Alfred Jolson

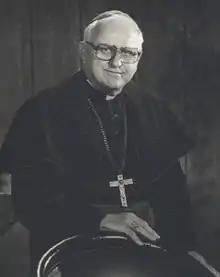

Alfred James Jolson, S.J., (June 18, 1928 – March 21, 1994), was an American prelate of the Catholic Church who served as the Bishop of Reykjavík from 1988 until his death in 1994.